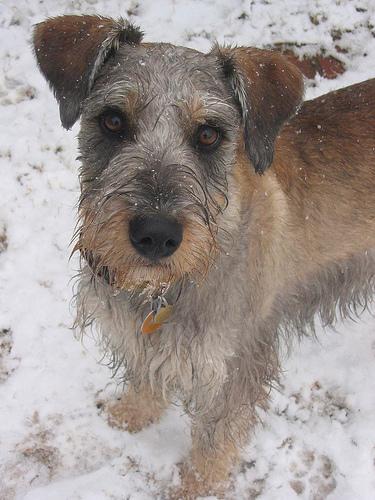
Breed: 220-n000053-standard_schnauzer